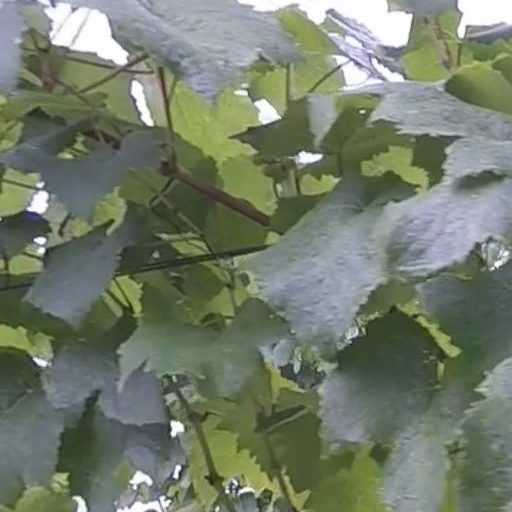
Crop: grape